Pogrom

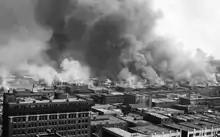
The 1921 Tulsa race massacre, which destroyed the wealthiest black community in the United States, has been described as a pogrom.

According to "Encyclopædia Britannica", "the term is usually applied to attacks on Jews in the Russian Empire in the late 19th and early 20th centuries, [and] the first extensive pogroms followed the assassination of Tsar Alexander II in 1881". The "Wiley-Blackwell Dictionary of Modern European History Since 1789" states that pogroms "were antisemitic disturbances that periodically occurred within the tsarist empire." However, the term is widely used to refer to many events which occurred prior to the Anti-Jewish pogroms in the Russian Empire. Historian of Russian Jewry John Klier writes in "Russians, Jews, and the Pogroms of 1881–1882": "By the twentieth century, the word 'pogrom' had become a generic term in English for all forms of collective violence directed against Jews." Abramson points out that "in mainstream usage the word has come to imply an act of antisemitism", since while "Jews have not been the only group to suffer under this phenomenon ... historically Jews have been frequent victims of such violence."